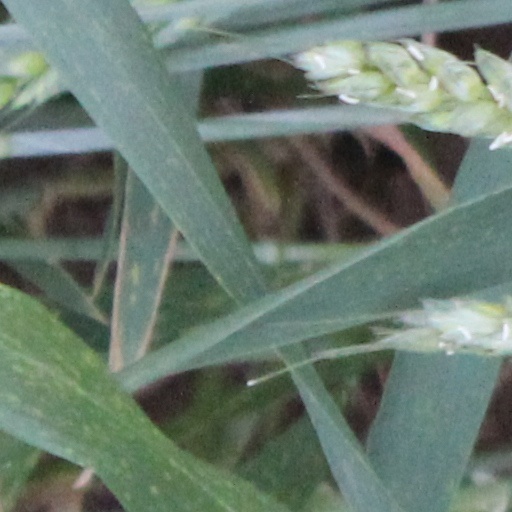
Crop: wheat